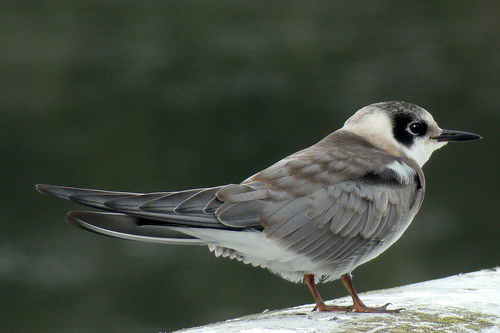
the beak is black the majority of the bird is grey and the throat and stomach is white.
this bird has a white breast and throat, black eye patch and bill and light gray primaries and rectricles.
the bird has a black eyering and a black bill that is long.
this bird is white and brown in color with a sharp skinny beak, and black eye rings.
this small bird has a white rump and throat, gray and black tail and gray and black wings.
this small gray bird has a white head, belly and abdomen and a pointed black beak.
this particular bird has a belly that is white with gray wings and brown spots on the back
this bird has gray wings, back, and tail with a white underside.
a small bird with a white belly and breast and grey wings and tail.
a small gray bird with white belly, black eyering, and a small black beak.
Species: Black Tern